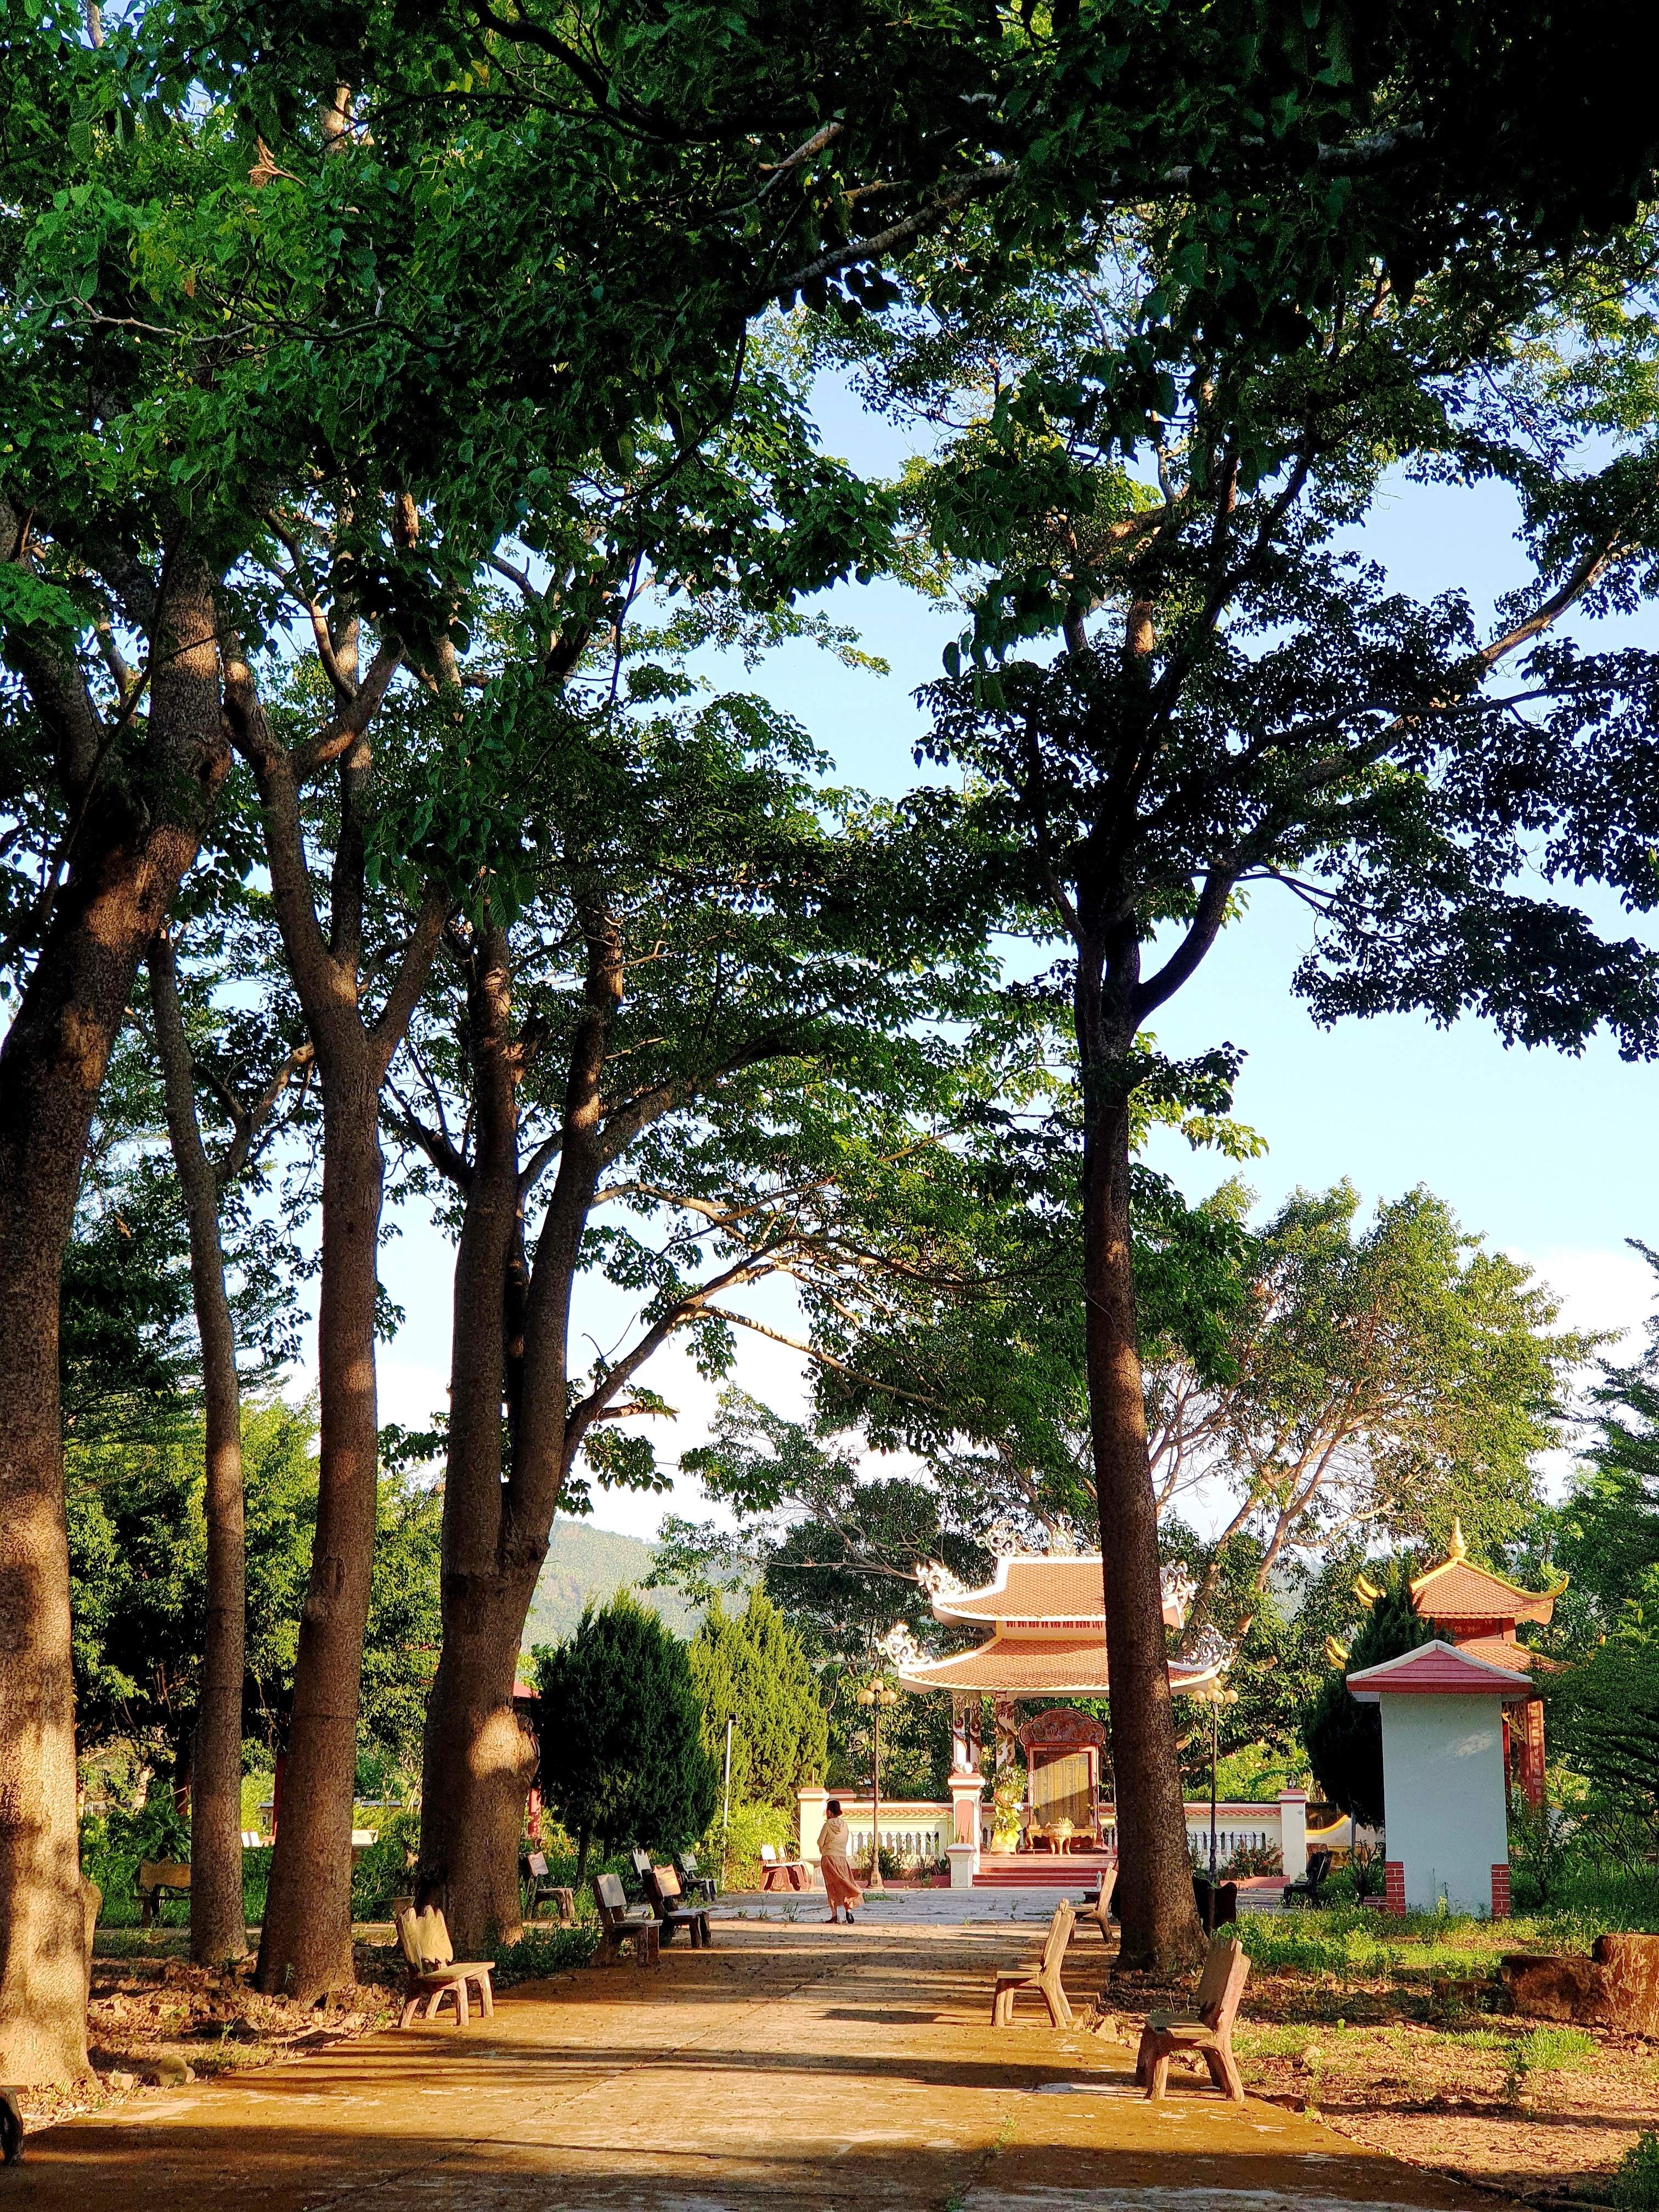
user: text: Mái chùa trong hình có màu gì?
assistant: text: Màu đỏ gạch

user: text: Đây là loại công trình kiến trúc gì?
assistant: text: Đây là một loại công trình kiến trúc chùa hoặc đền thờ truyền thống.

user: text: Địa điểm trong hình thường có ý nghĩa văn hóa hoặc tôn giáo như thế nào ở Việt Nam?
assistant: text: Là nơi thờ cúng, thực hành tín ngưỡng, hoặc không gian yên bình để thư giãn và chiêm nghiệm.

user: text: Người trong hình đang đi trên con đường nào và hướng về công trình kiến trúc chính có đặc điểm gì?
assistant: text: Người đó đang đi trên con đường đất có nhiều bóng râm, hướng về phía ngôi chùa mái ngói đỏ truyền thống, có kiến trúc chạm khắc tinh xảo.